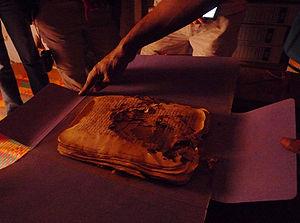
Manuscrit ancien rongé par des termites dans la bibliothèque Hamoni de Chinguetti (Mauritanie)
Les termites, parfois surnommés fourmis blanches, sont des insectes. Plus précisément, ce sont des représentants de l'ordre des blattoptères, bien que l'on ait longtemps considéré qu'ils constituaient les seuls représentants de l'ordre des isoptères qui compte environ 281 genres et 2 600 espèces. Ils existent au moins depuis le Jurassique.